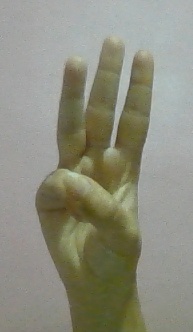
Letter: thaa